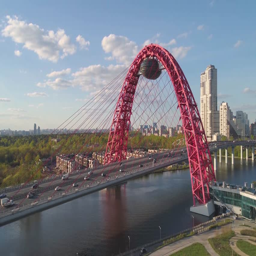
aerial view of the iconic landmark that is picturesque bridge which crosses river .